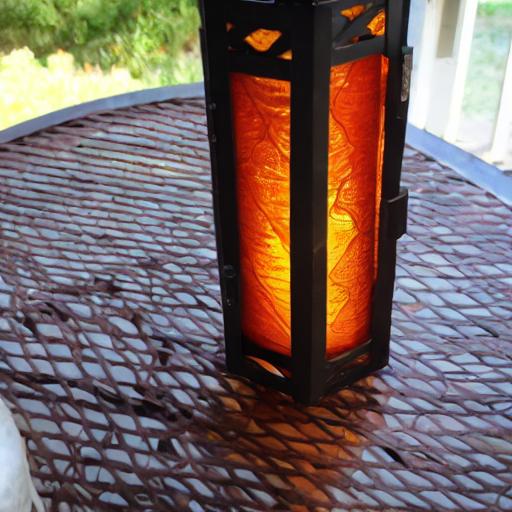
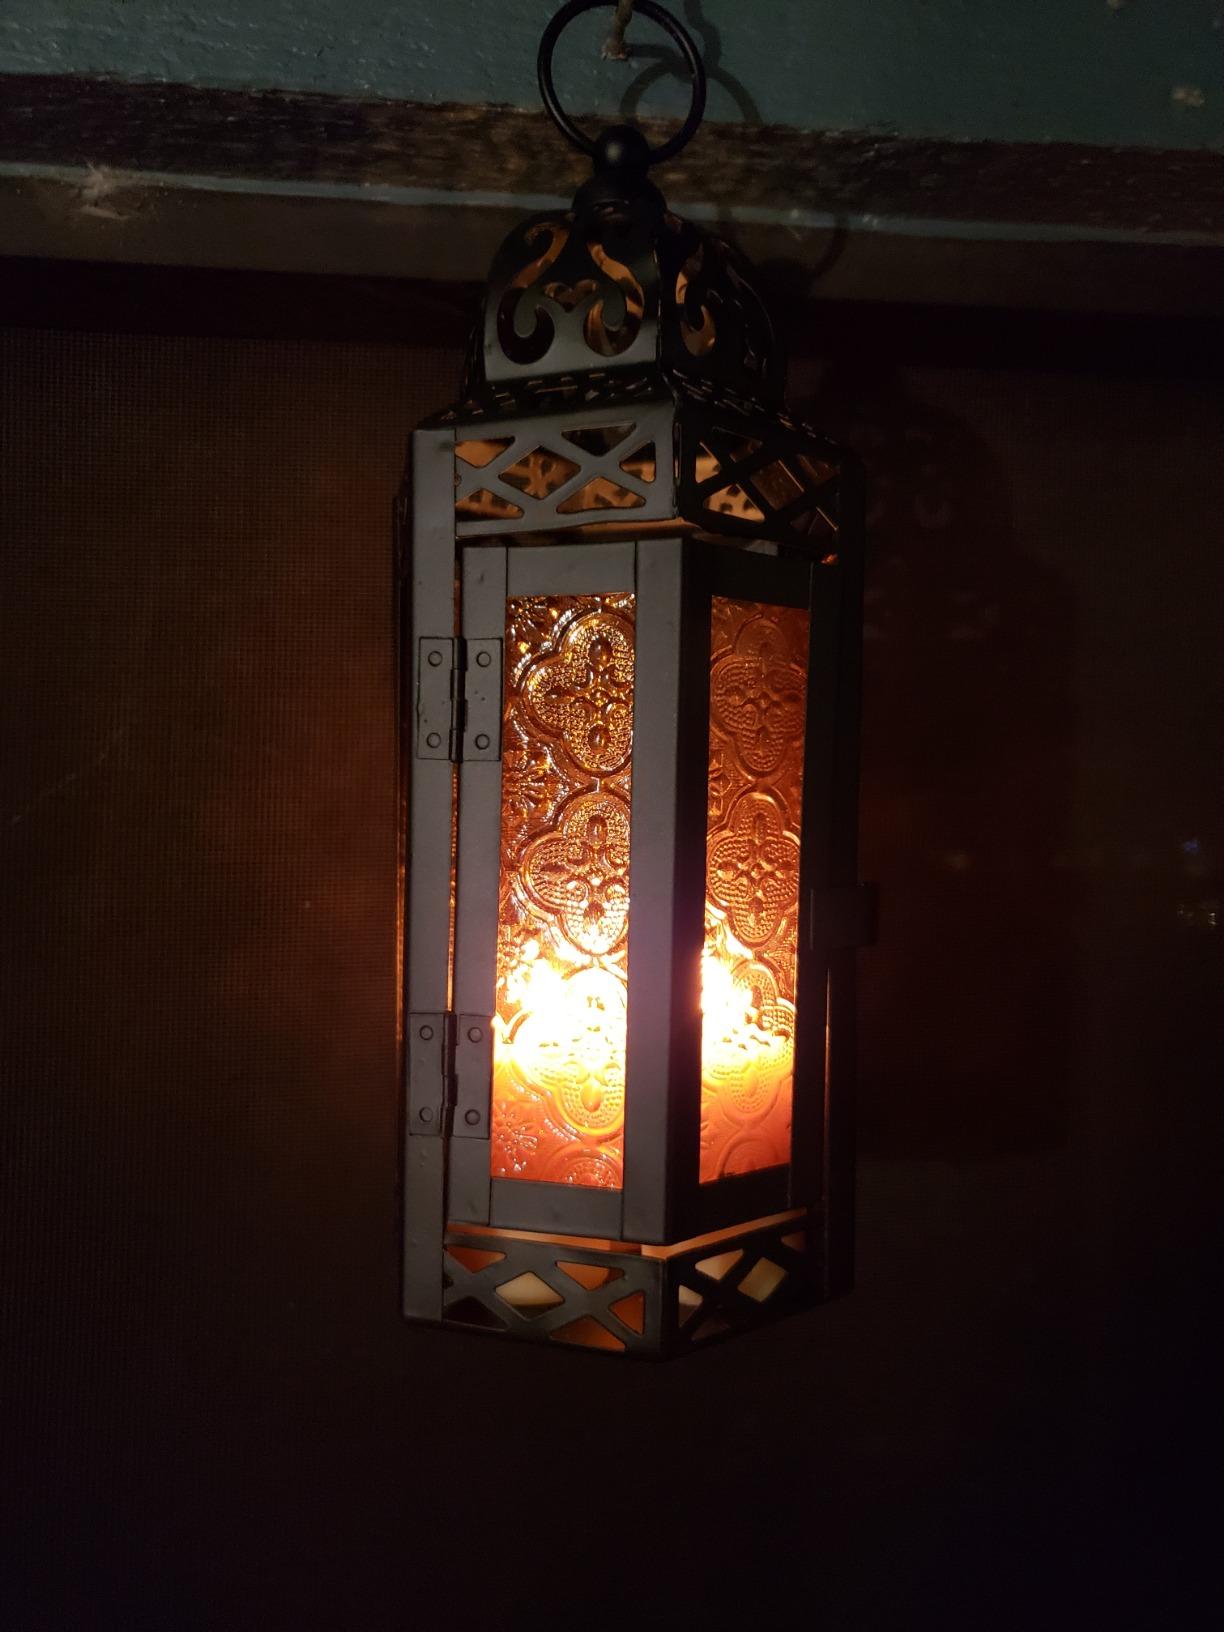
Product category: lantern
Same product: no